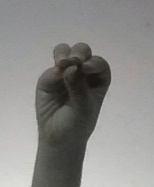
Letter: ha